Charles le Bargy

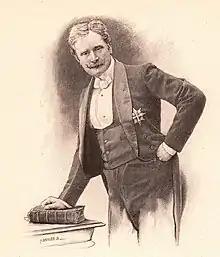
Charles le Bargy.

Charles Gustave Auguste le Bargy (28 August 1858 – 5 February 1936) was a French actor and early film director.